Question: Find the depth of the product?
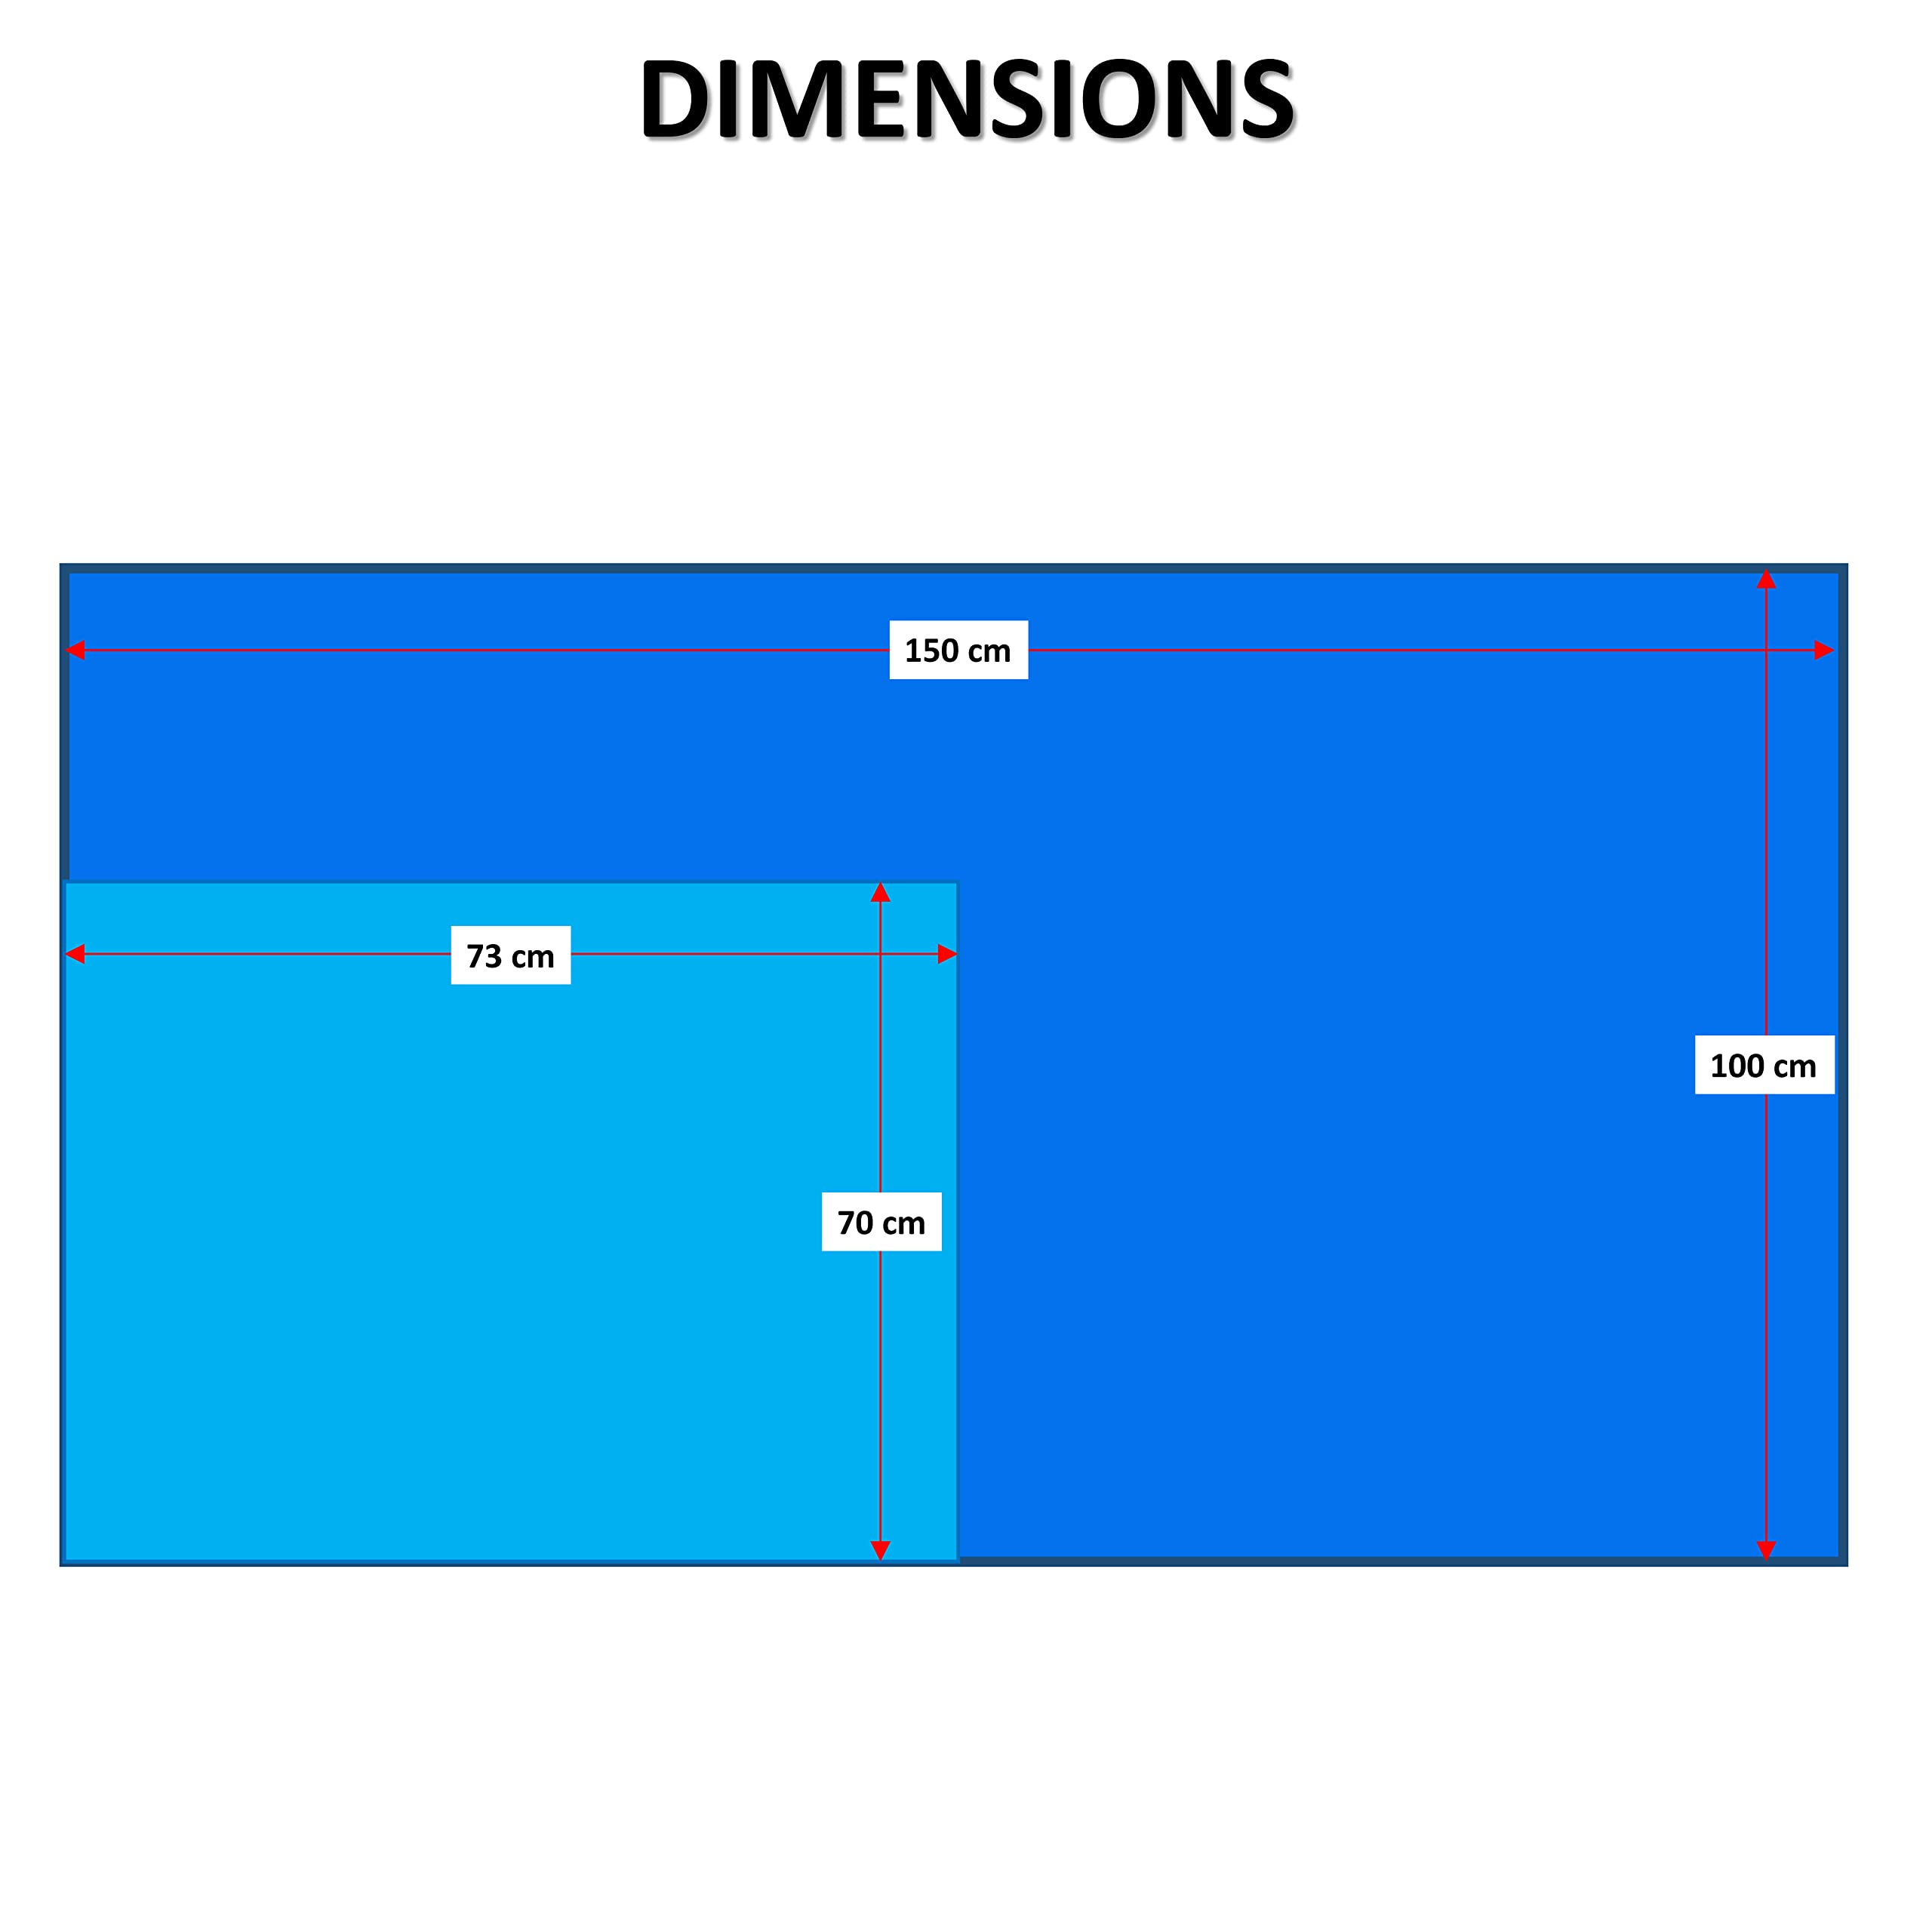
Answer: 150.0 centimetre